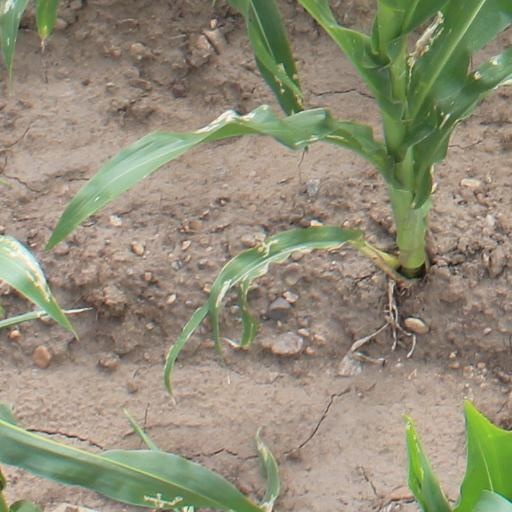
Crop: maize; corn